Architecture of Tamil Nadu

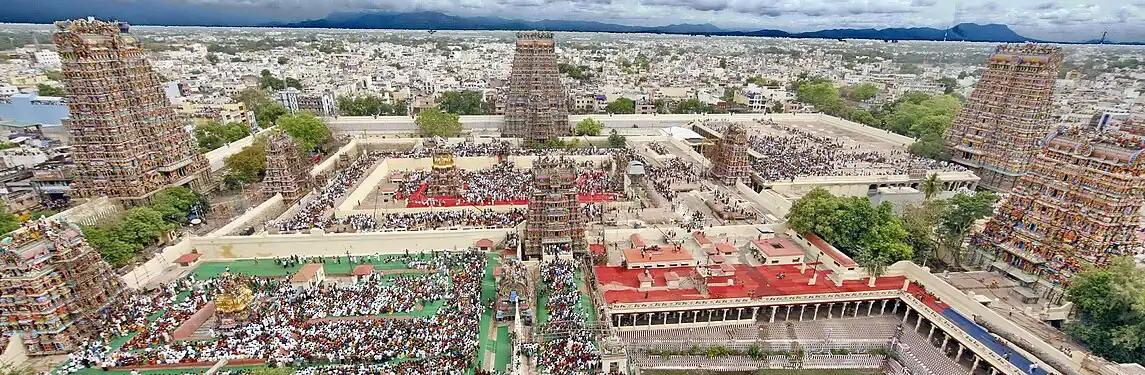
An aerial view of the Meenakshi Amman Temple

Pallava art and architecture represent an early stage of Dravidian art and architecture which blossomed to its fullest extent under the Chola Dynasty. The first stone and mortar temples of South India were constructed during Pallava rule and were based on earlier brick and timber prototypes.